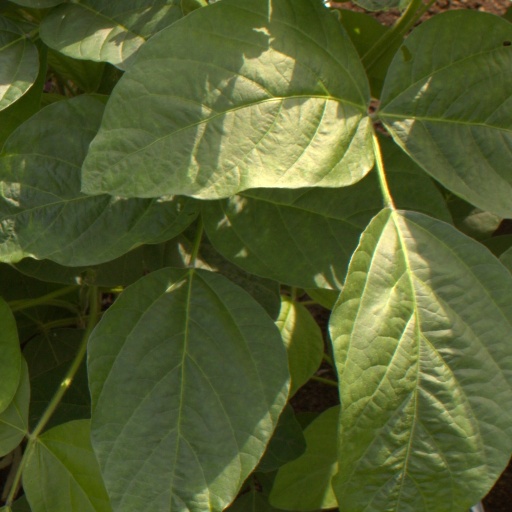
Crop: soybean